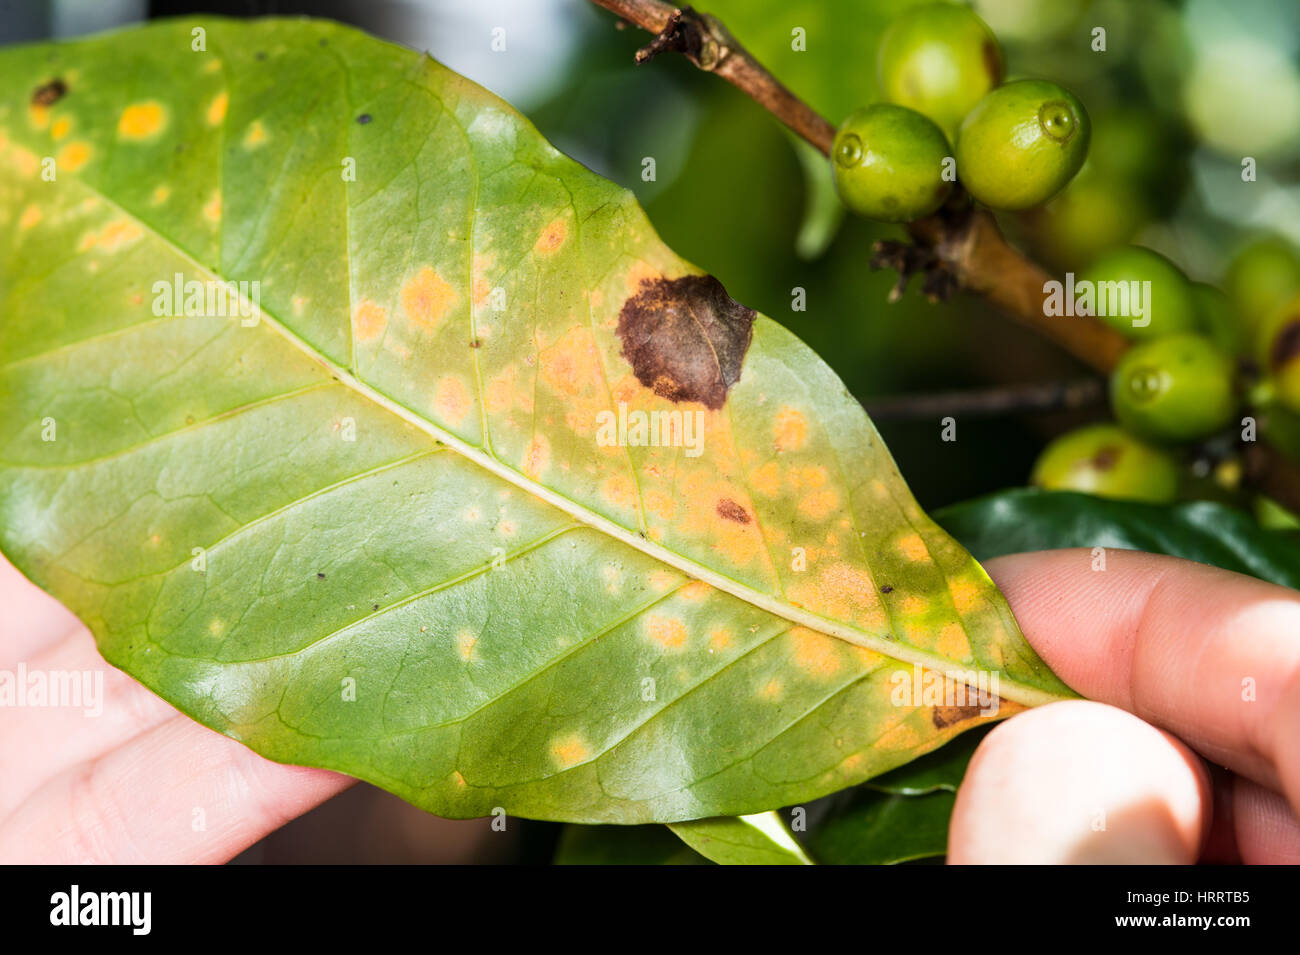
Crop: unknown
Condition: coffee_coffee_rust